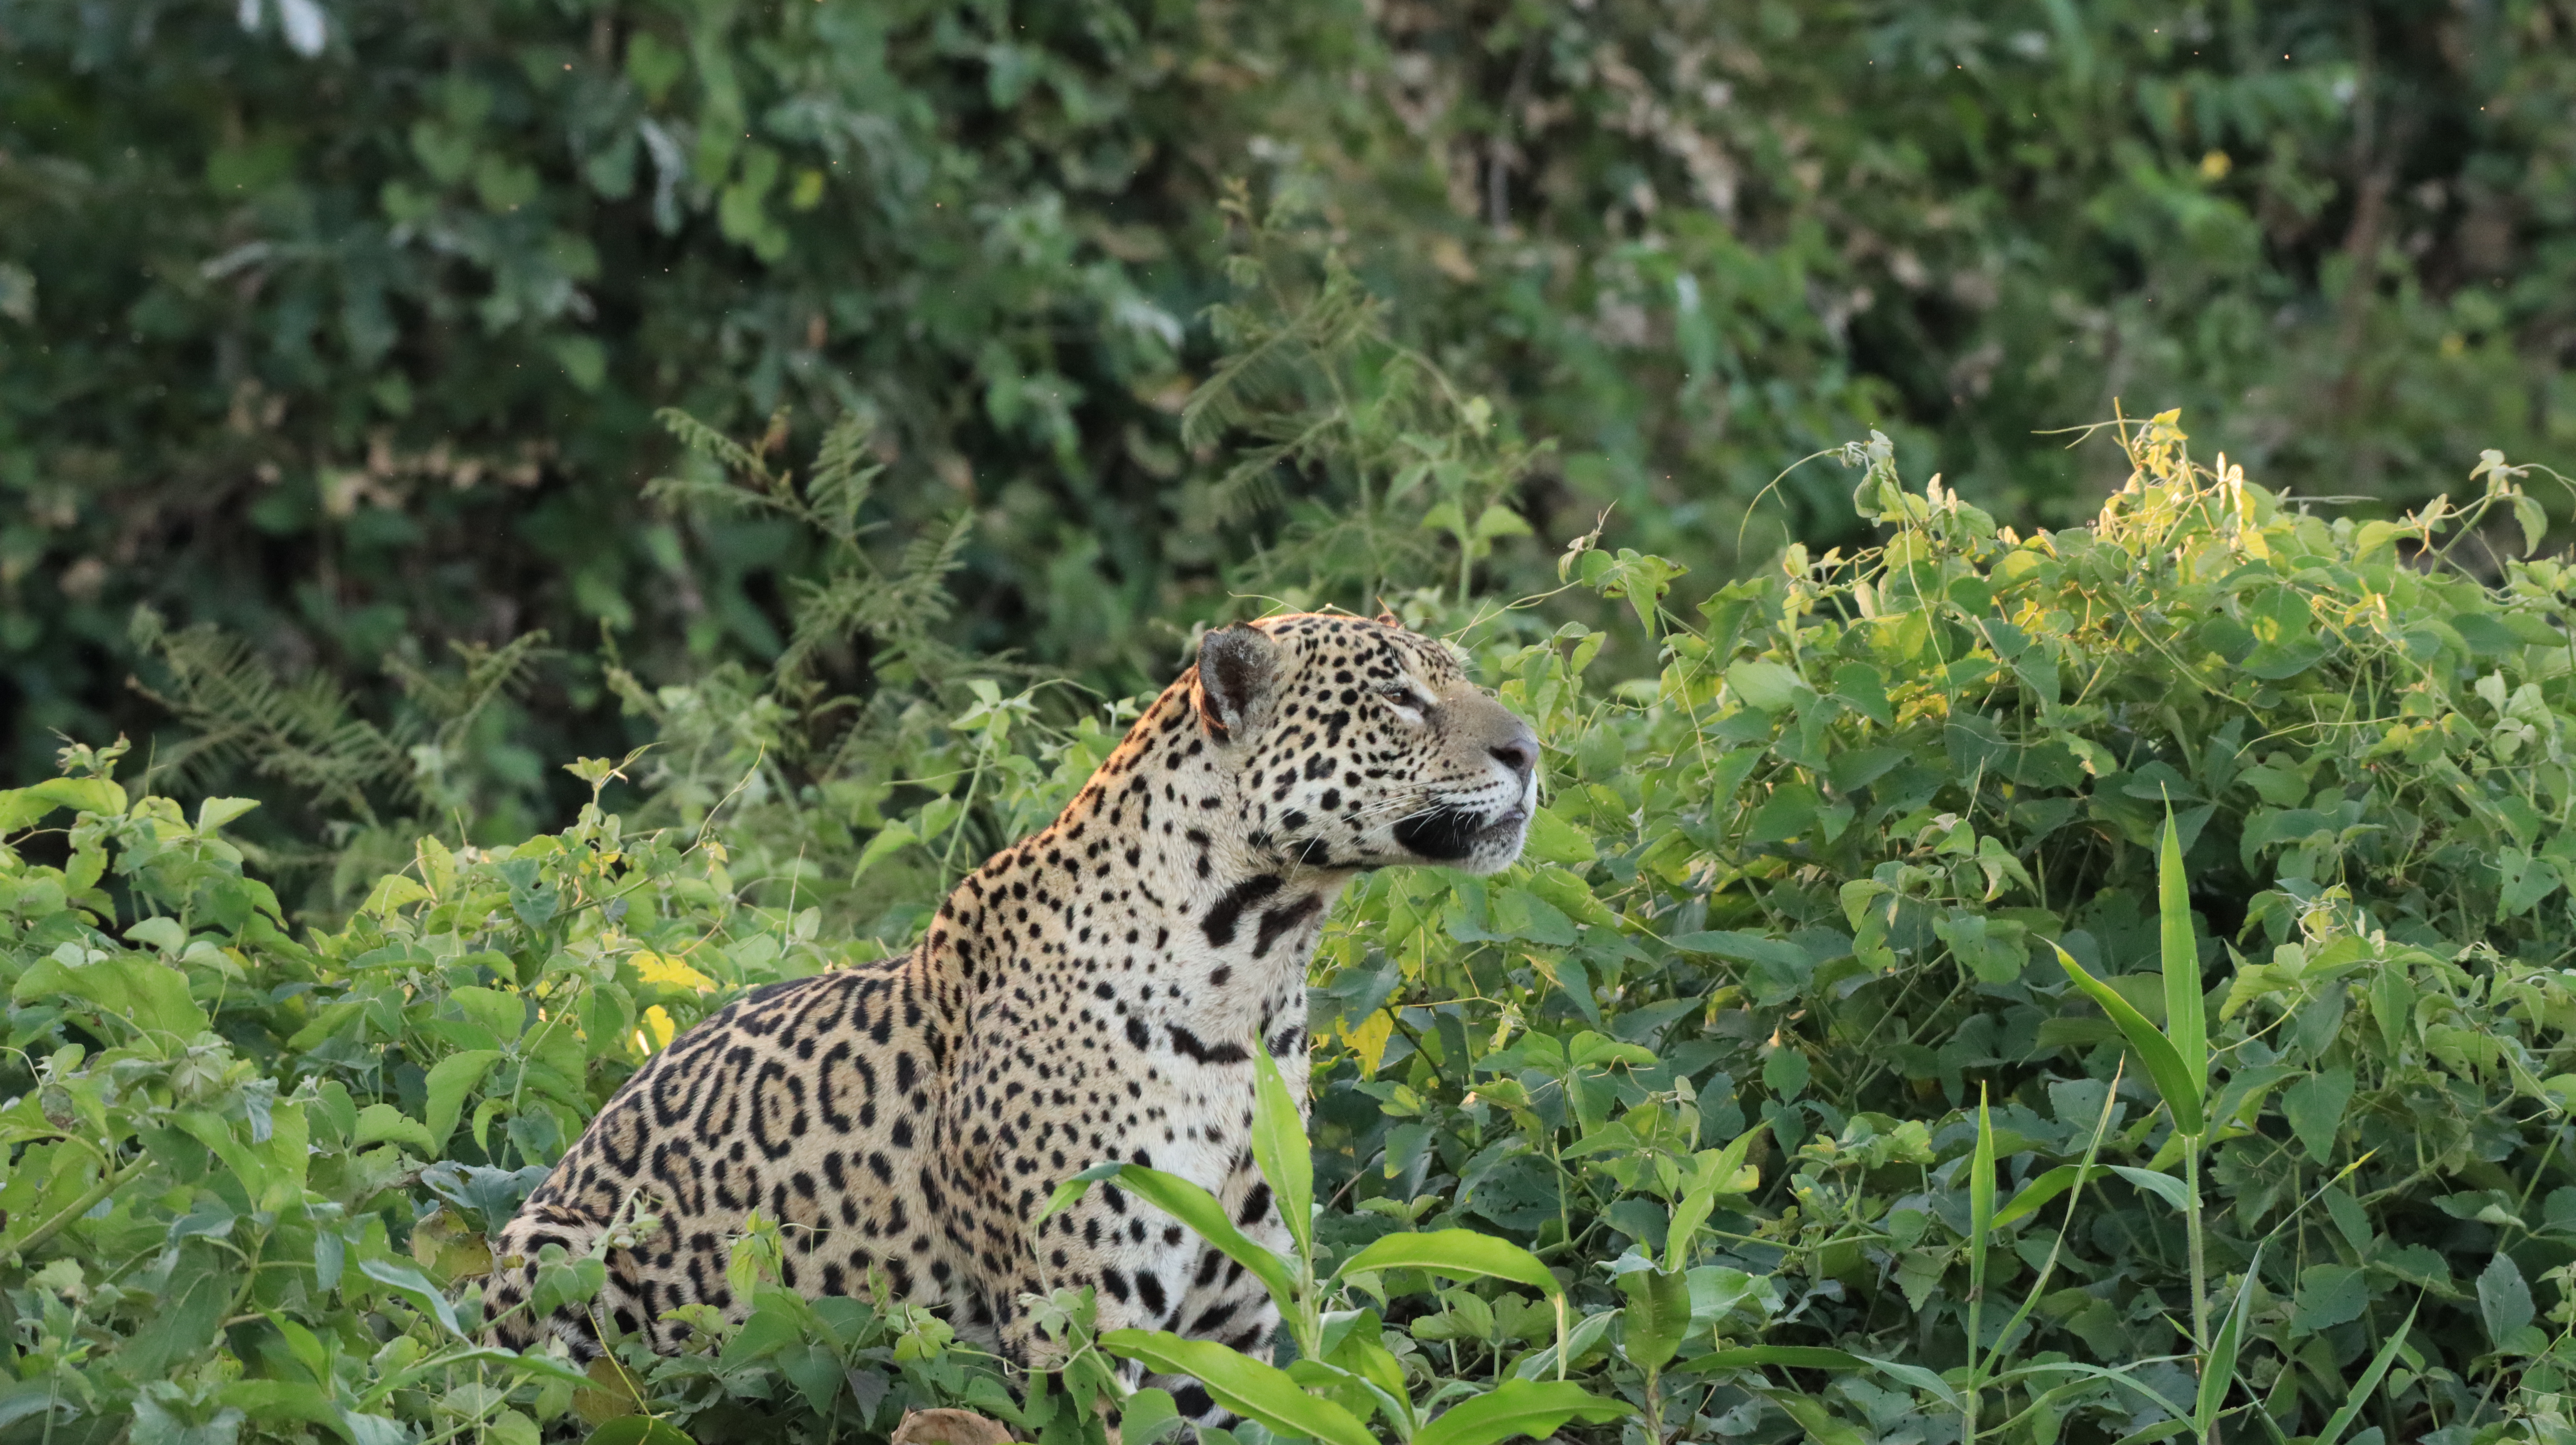
Jaguar: Marcela